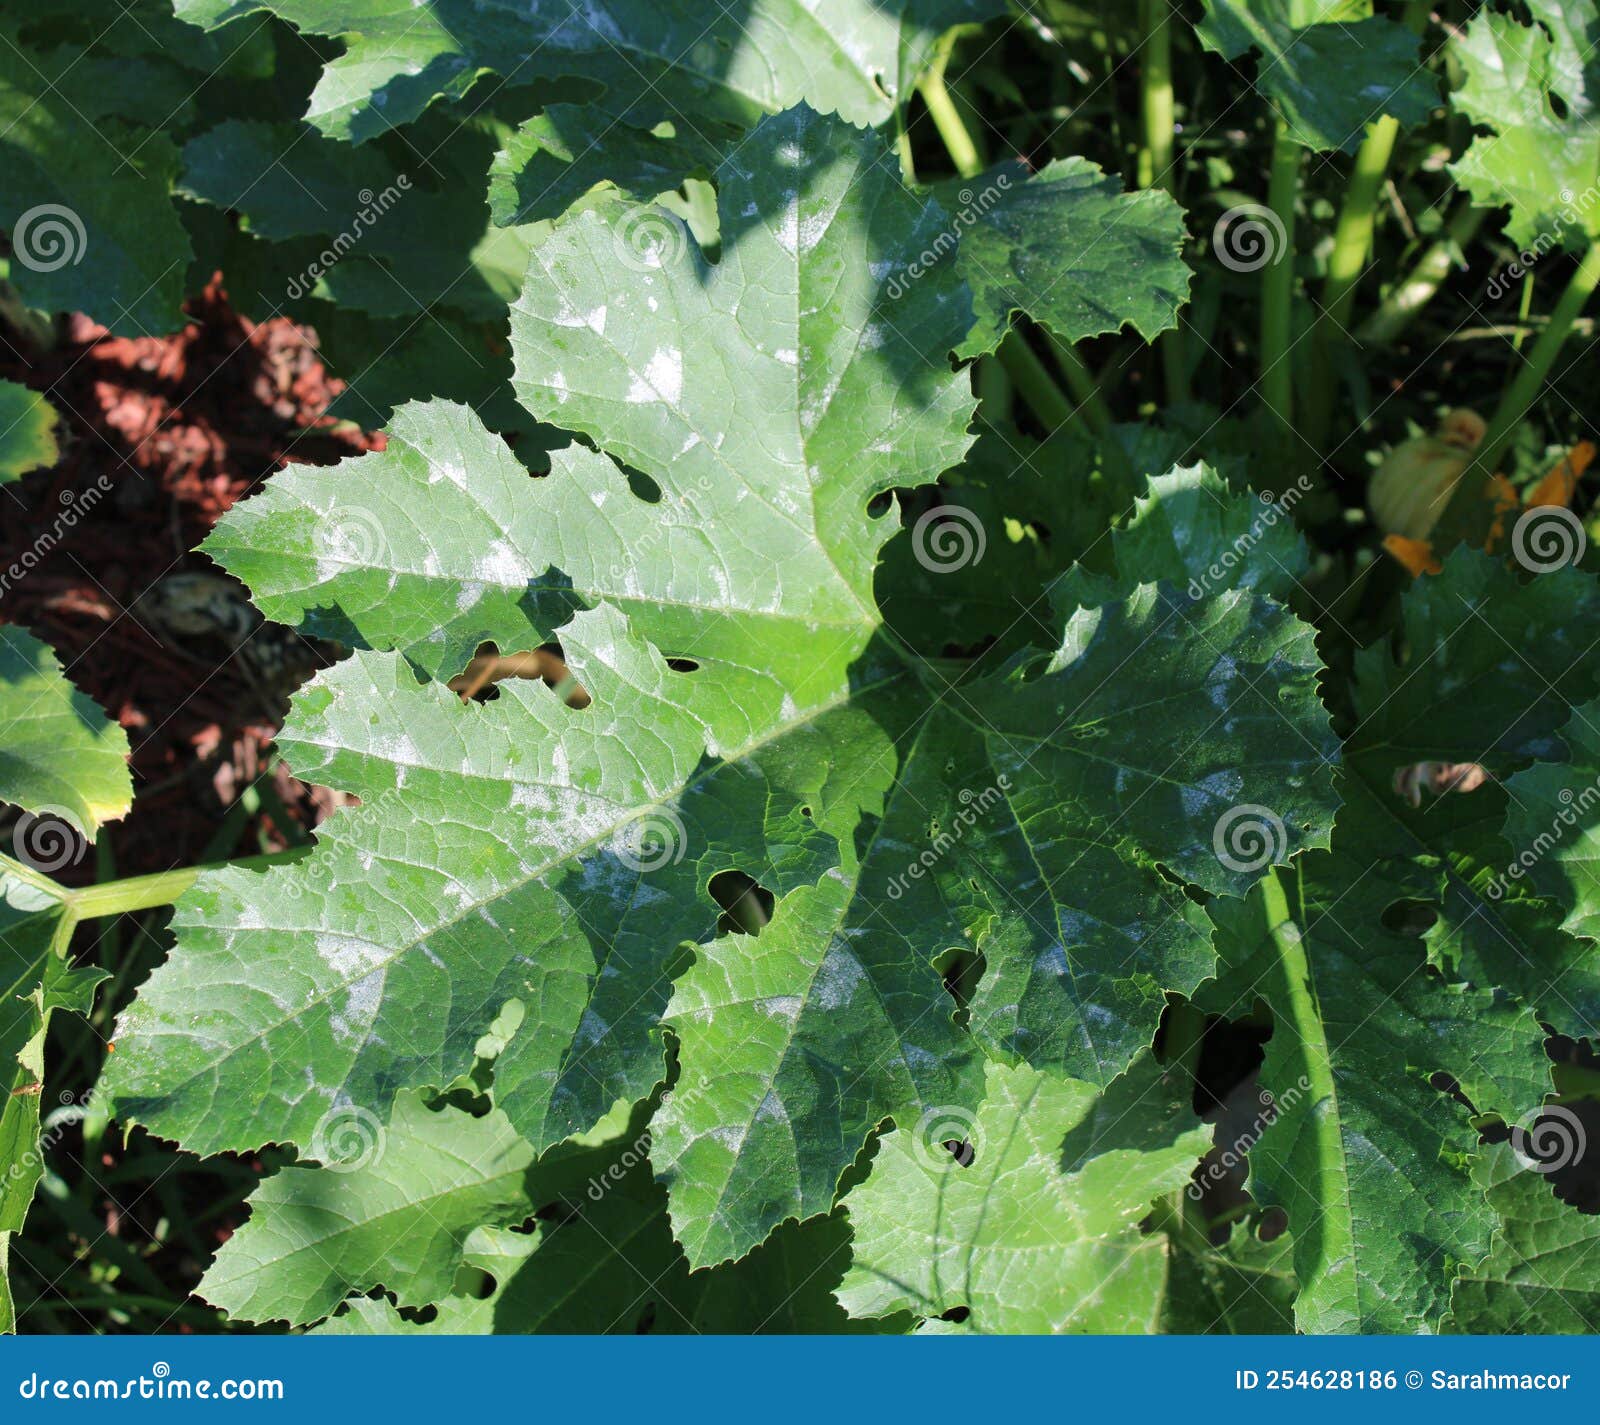
Plant: Squash
Disease: squash powdery mildew